Bella Heathcote

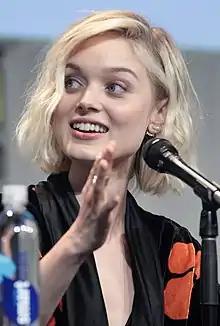
Heathcote at the 2015 San Diego Comic-Con

Isabella Heathcote (born 27 May 1987) is an Australian actress. Following her film debut in "Acolytes" (2008), she had a recurring role as Amanda Fowler on the television soap opera "Neighbours" (2009). She gained further recognition for her dual roles as Victoria Winters and Josette du Pres in the dark fantasy film "Dark Shadows" (2012), and Olive Byrne in the biographical drama film "Professor Marston and the Wonder Women" (2017).